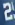
Number: 2